Olav Osolin

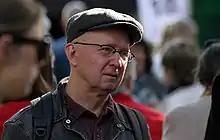
Olav Osolin at the annual Literary Street festival 2021 in Tallinn, Estonia

Olav Osolin (born 13 November 1953 in Tallinn) is an Estonian journalist, advertisement figure, radio and television personality and actor.